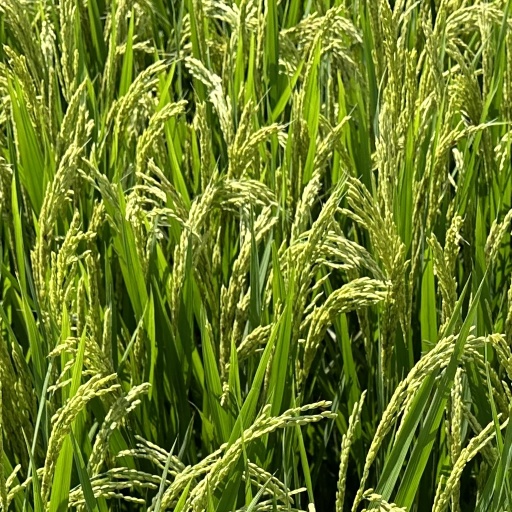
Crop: rice